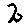
Label: 2